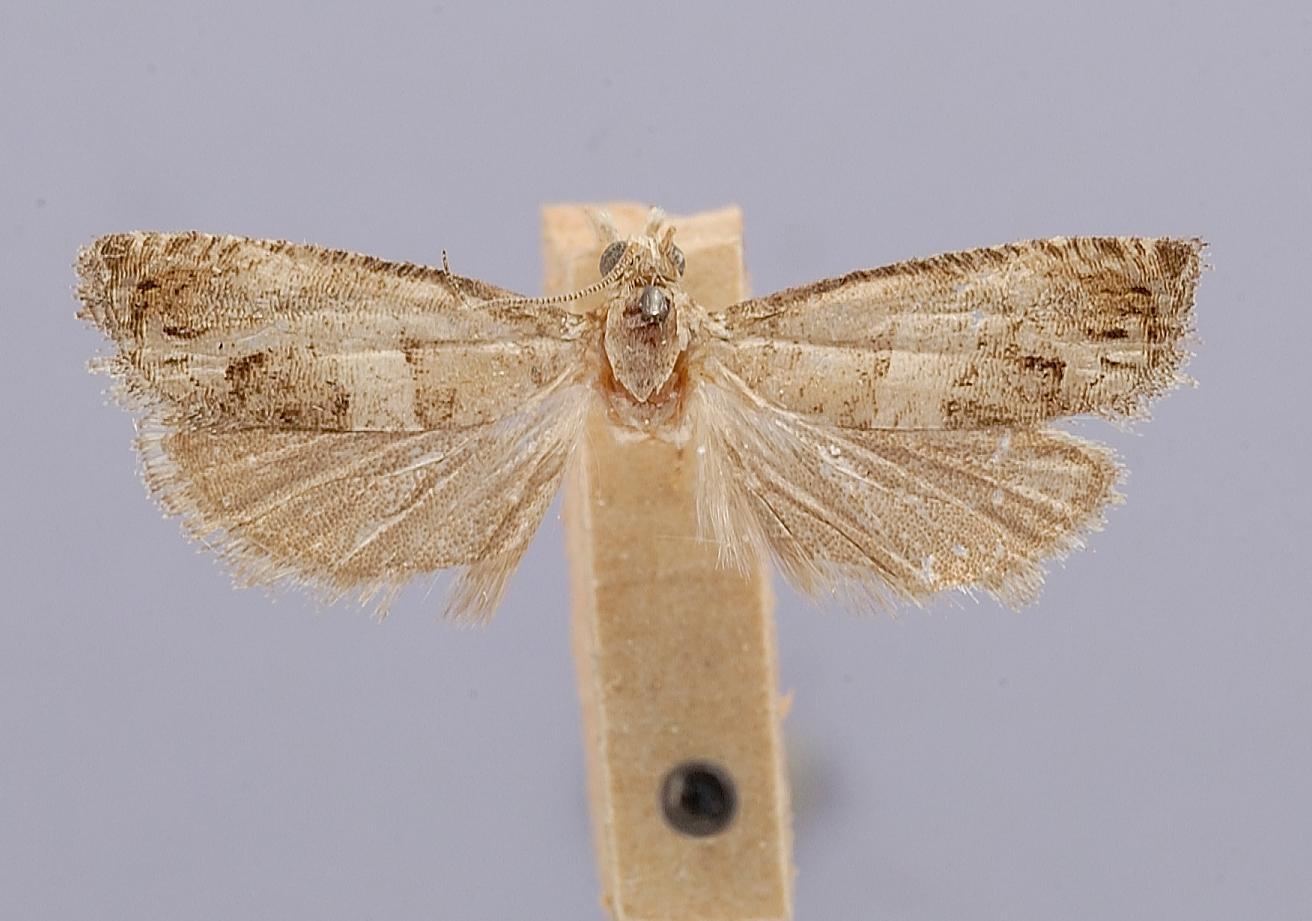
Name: Eucosma expolitana
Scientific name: Eucosma expolitana Heinrich, 1923
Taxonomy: Animalia, Arthropoda, Insecta, Lepidoptera, Tortricidae
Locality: Provo, Utah, United States
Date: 11 Aug 1908